Jewish outreach

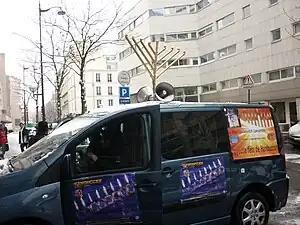
Local Chabad house drives around Paris to get French-Jewish people interested in Hanukkah services in December 2009

Jewish outreach is a term sometimes used to translate the Hebrew word kiruv or keruv (literally, "to draw close" or "in-reach"). Normative Judaism very strongly discourages seeking converts to Judaism from other religions, although all denominations do accept those who follow through their conversion with a sincere commitment. Outreach efforts are instead directed at Jews who have "gone astray", or who have been born Jewish in a non-observant family.